1891 Ohio State Buckeyes football team

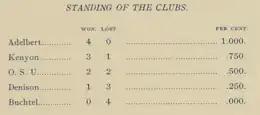
1891 Ohio Intercollegiate Athletic Association conference standings.

1891 Ohio Intercollegiate Athletic Association conference standings.

Substitutes...William Nicholas Zurfluh (1870-1964), Mortimer William Lawrence (1873-1909), Renick W. Dunlap (1872-1945), Frederick Douglas Patterson (1871-1932), J.J. Walsh and Frank Haas.